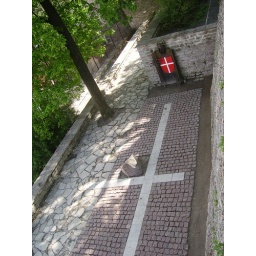
Knight, and cross in the ground